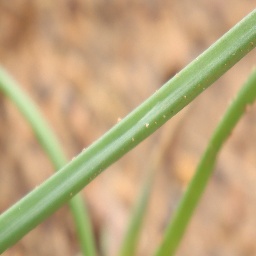
Label: healthy